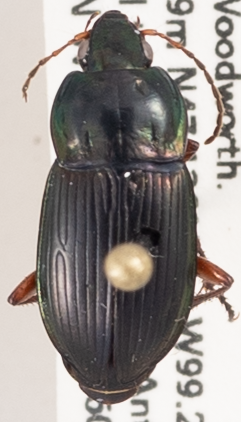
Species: Poecilus lucublandus
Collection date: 2017-06-06
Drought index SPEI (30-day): -1.706
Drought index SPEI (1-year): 0.114
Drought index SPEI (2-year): -0.198